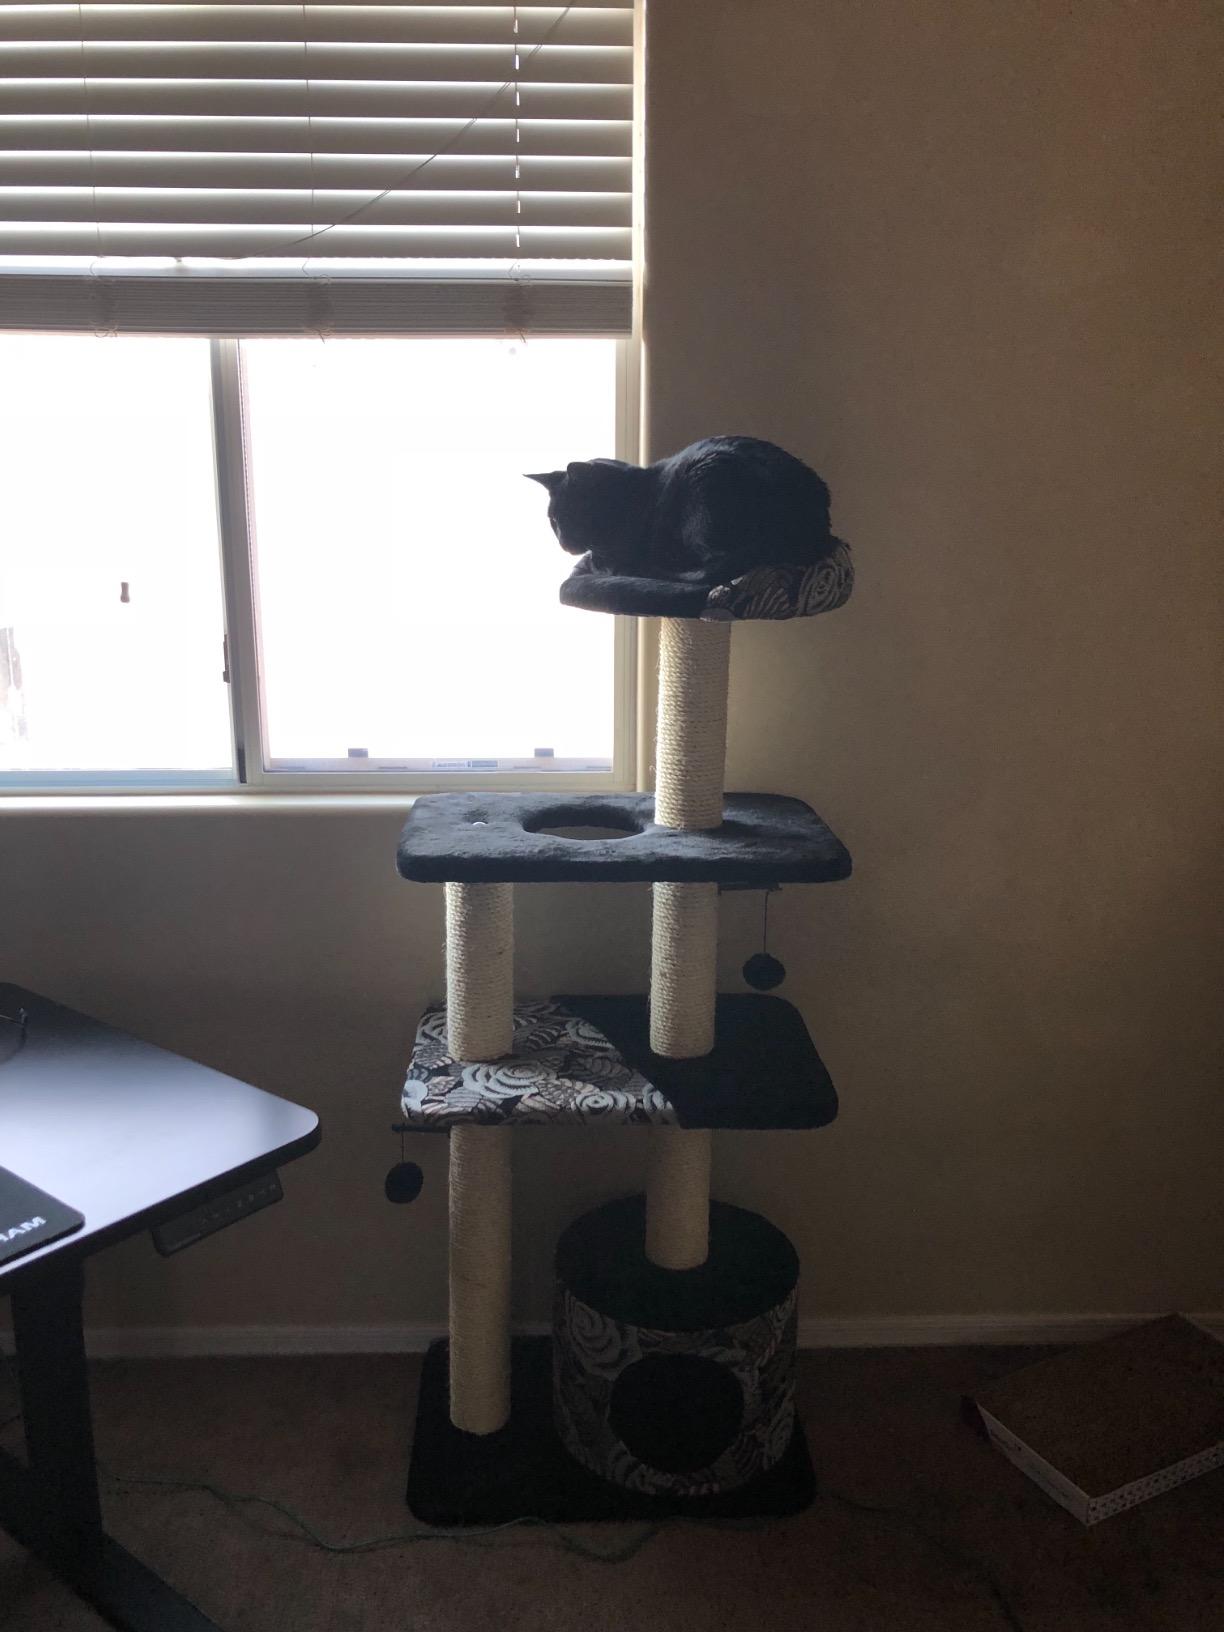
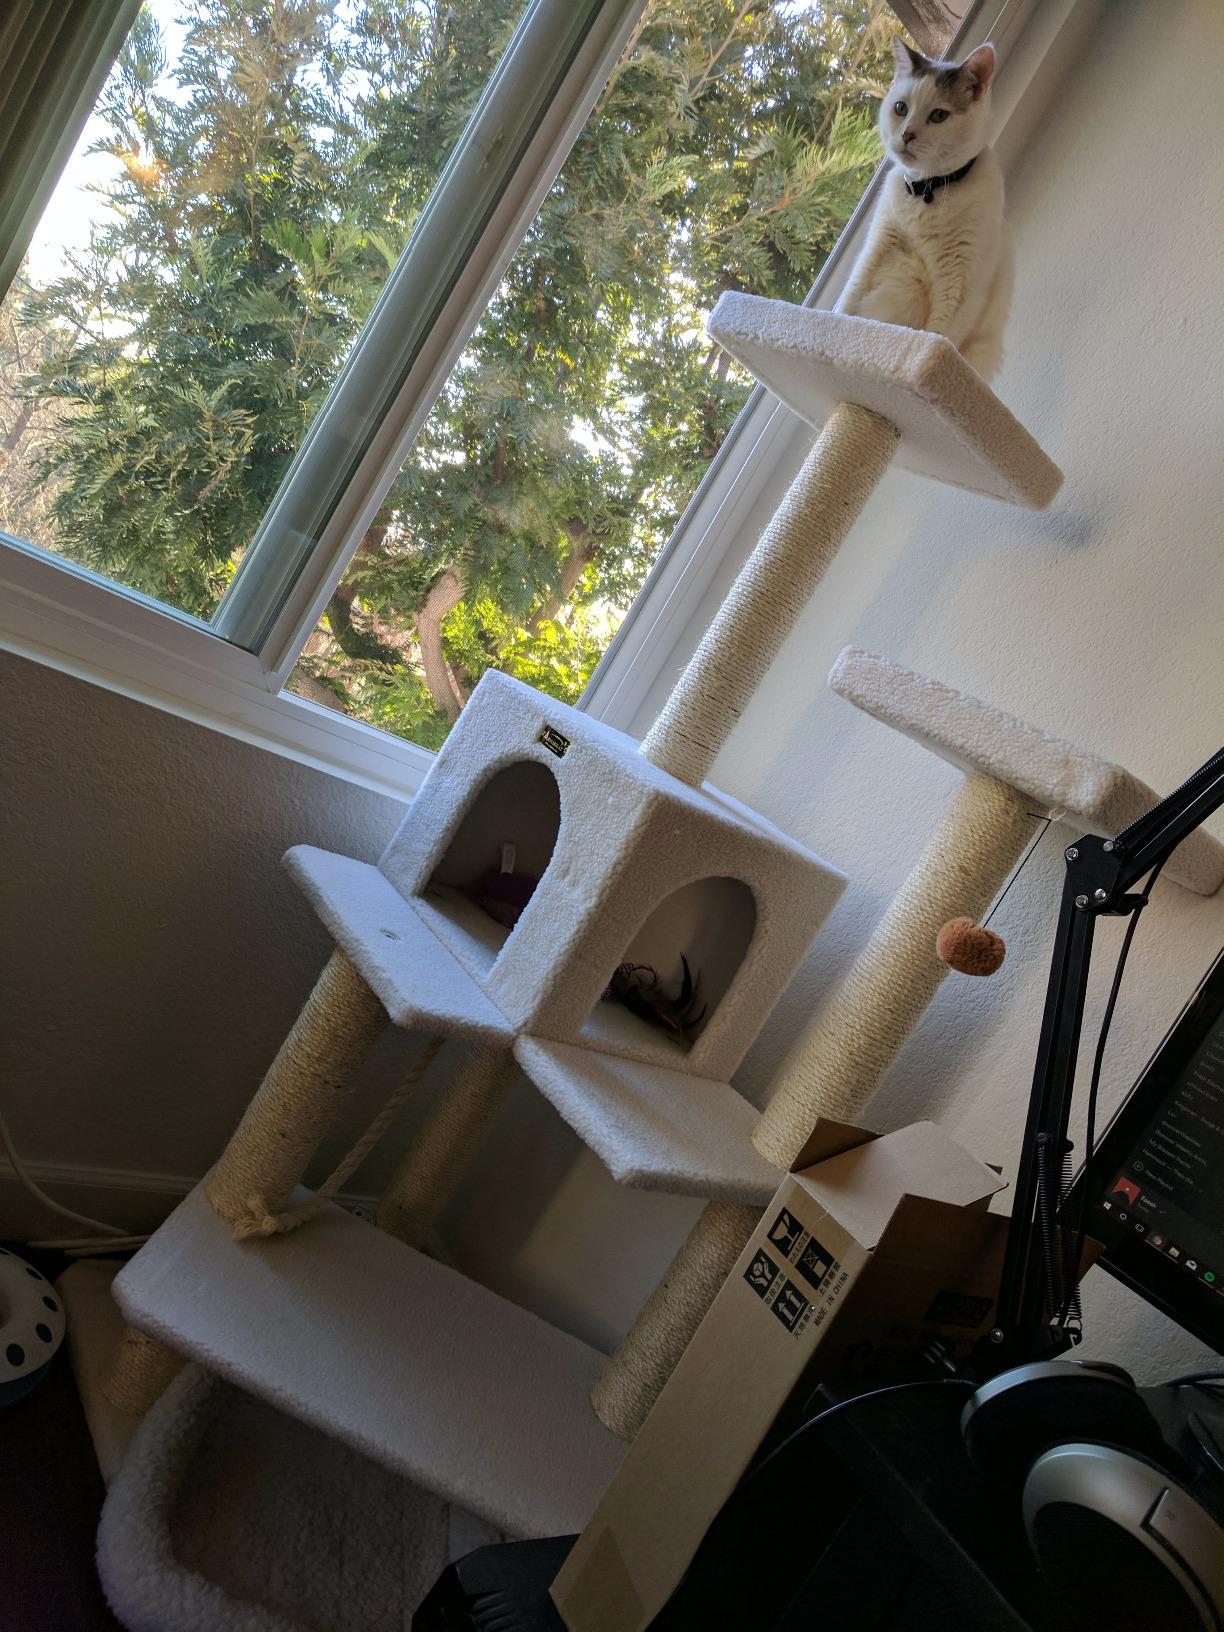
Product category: items_cat tree
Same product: no